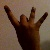
The image shows a hand gesture representing the number 8 in Indian Sign Language.